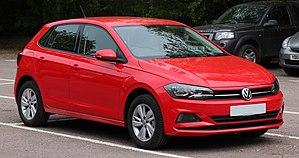
La Volkswagen Polo VI est une automobile 5 places de la marque allemande Volkswagen. Elle succède à la Polo V. Elle a été présentée le 16 juin 2017. Conçue par le designer allemand Klaus Bischoff, elle a été dessinée par Marco Pavone dans le centre de design de Volkswagen.
Volkswagen Polo est une automobile, de la gamme des polyvalentes, de la marque allemande Volkswagen. Depuis sa commercialisation en 1975, six générations de polo se sont succédé :